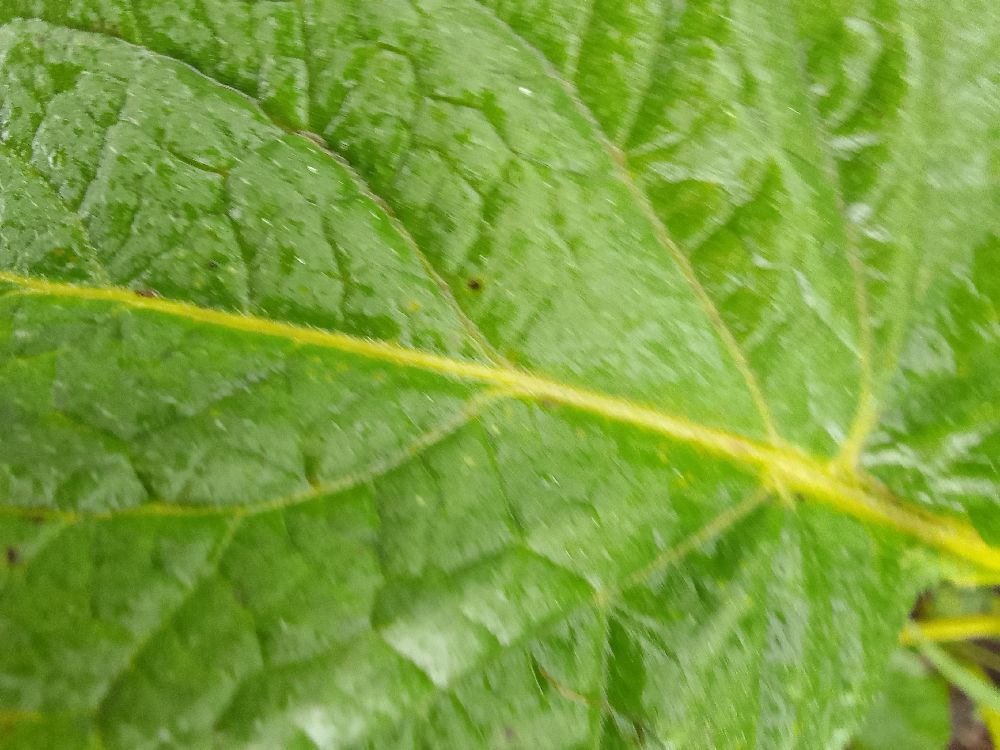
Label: Healthy